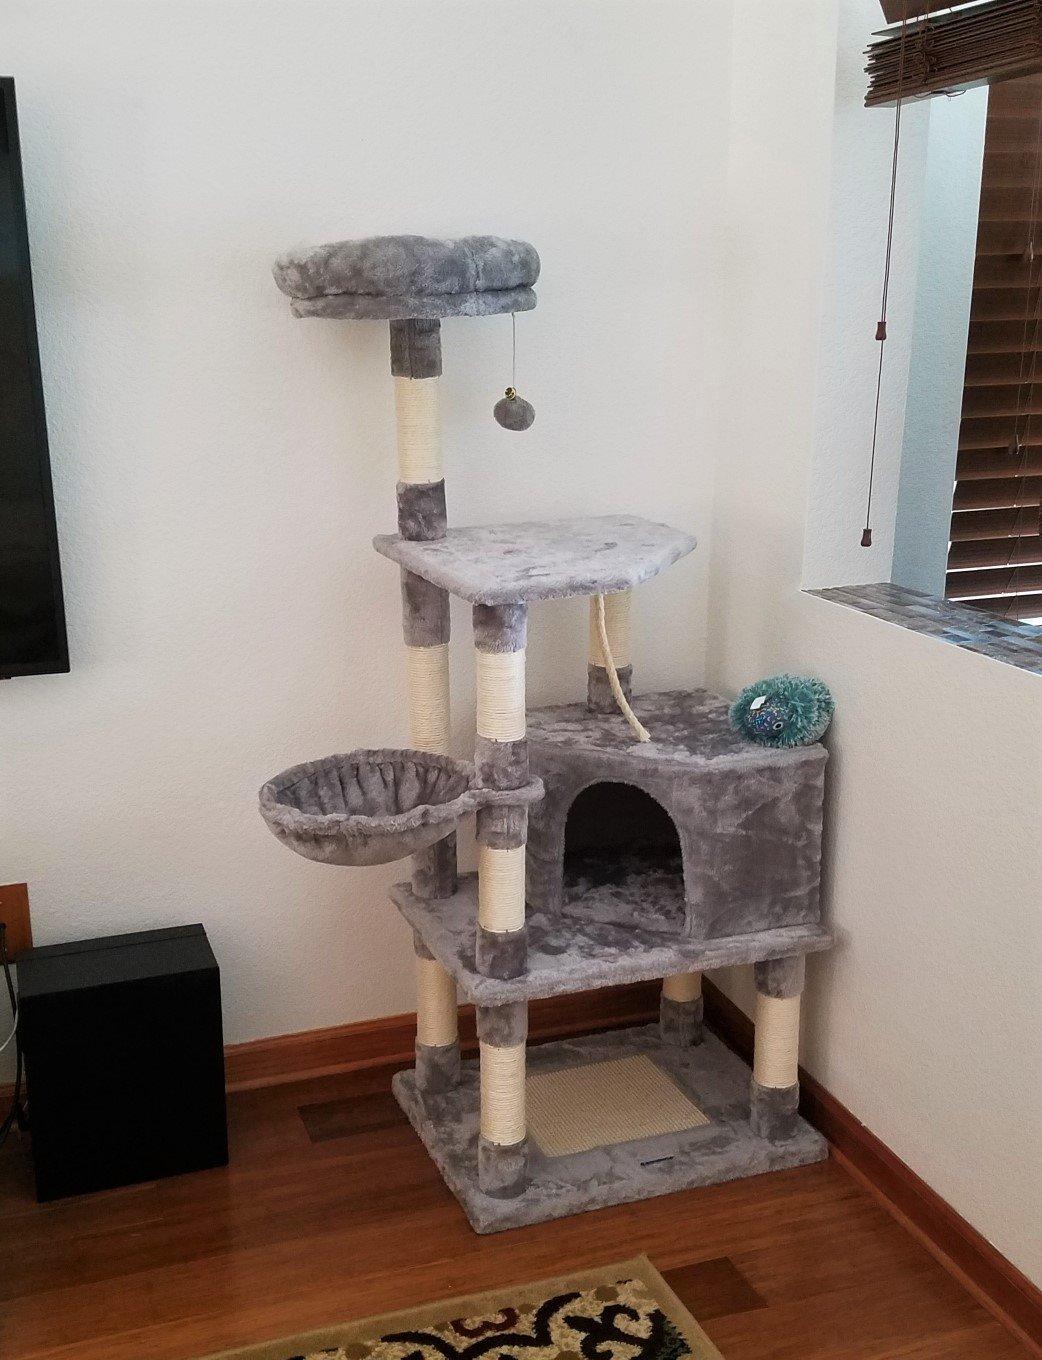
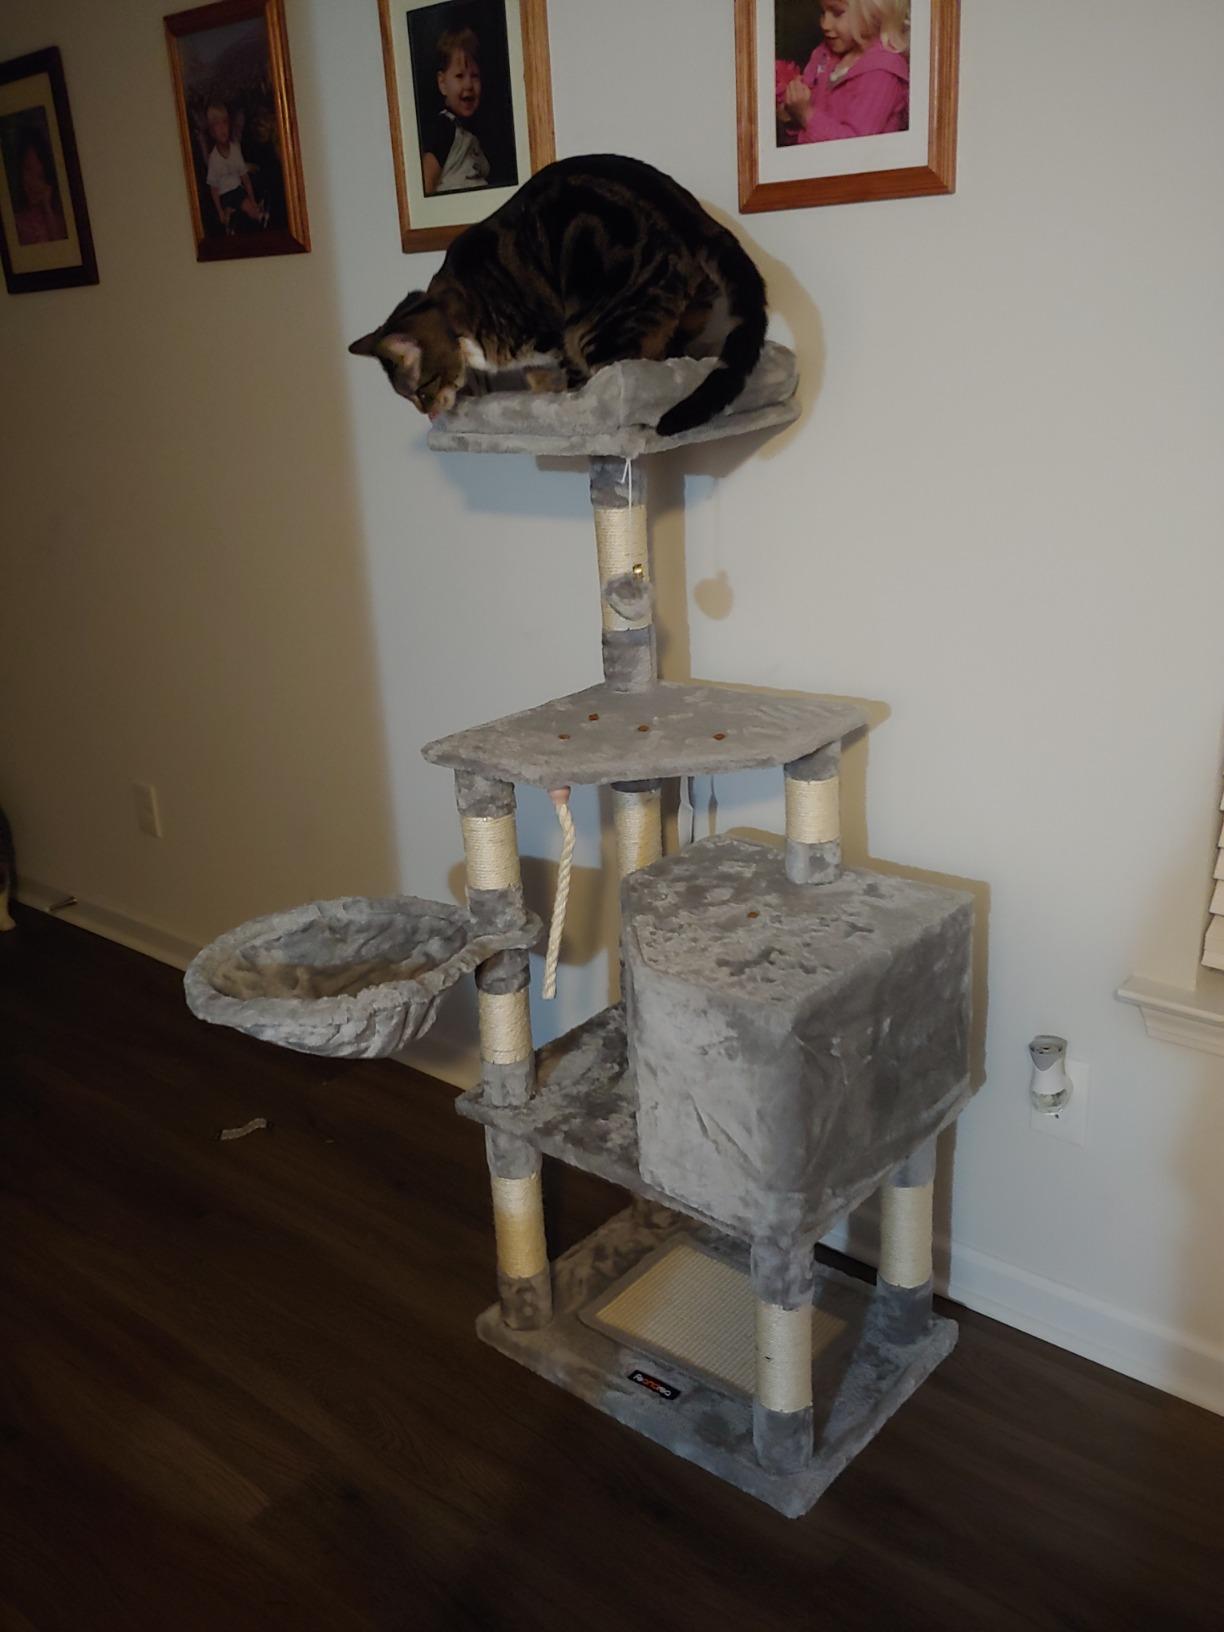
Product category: items_cat tree
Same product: yes